2019 UK Championship

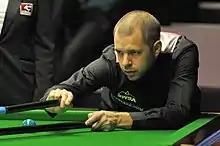
Barry Hawkins made a maximum break in his first-round win over Gerard Greene.

The 2019 UK Championship began with the opening round from 26 November. World number eight Shaun Murphy lost to Israeli player Eden Sharav 4–6. Murphy had led the match 3–1, before Sharav won five of the next six to win the match. World number 118 James Cahill defeated world number 11 David Gilbert 6–4. Gilbert commented after the match that there were "no positives" from the match, and he wanted to "smash up [his] cue". Barry Hawkins compiled the highest of the tournament, when he made a maximum break in the fourth frame of his 6–2 win over Gerard Greene. Kyren Wilson completed a 6–0 whitewash win over Riley Parsons, whilst Mark Williams defeated Fraser Patrick 6–2, despite calling his own performance "awful".